Follicular lymphoma

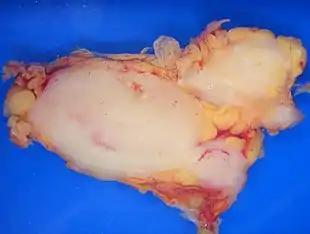
Follicular lymphoma replacing a lymph node; the bubble-like outgrowths are enlarged follicles.

The diagnosis of FL depends on examining involved tissues for histological, immunological, and chromosomal abnormalities that are indicative of the disease. FL usually involves enlarged lymph nodes populated by abnormal follicles (see adjacent picture) that when examined histologically contain a mixture of centrocytes or centroblast surrounded by non-malignant cells, mostly T-cells. The centrocytes, which typically outnumber centroblasts, are small to medium-sized B-cell lymphocytes that characteristically exhibit cleaved nuclei; the centropblasts are larger B-cell lymphocytes without cleaved nuclei. Rare cases of FL may show lesions that contain tissue infiltrations dominated by B-cells with features of precursor (i.e. "blast") cells, monocytes, or malignant mantle cells such as those found in mantle cell lymphoma. Immunochemical analyses reveal that these cells generally express B-cell surface markers including the CD10 (60% of cases), CD20, CD19, CD22, and CD79 but not CD5, CD11c, or CD23 cell surface proteins; genomic analyses reveal that these cells contain t(14:18)(q32:q21.3) translocation (85–90% of cases), 1p36 deletions (60–70% of cases), and with far less frequency the other genomic abnormalities listed in the above sections on Pathophysiology and Presentation and course. None of these protein markers or genomic abnormalities are diagnostic for FL, e.g. the t(14:18)(q32:q21.3) translocation is found in 30% of diffuse large B-cell lymphoma and in a small number of reactive benign lymph nodes. Rather, the diagnosis is made by a combination of histological, immunological, and genomic abnormalities. According to World Health Organization (WHO) criteria, follicular lymphoma can be classified morphologically by the relative amount of centroblasts. However, such classification is optional, due to poor reproducibility and little difference in prognosis and treatment, except that a lymphoma with almost only centroblasts may be diagnosed as a diffuse large B-cell lymphoma (DLBCL). The optional classification of follicular lymphoma is as follows: